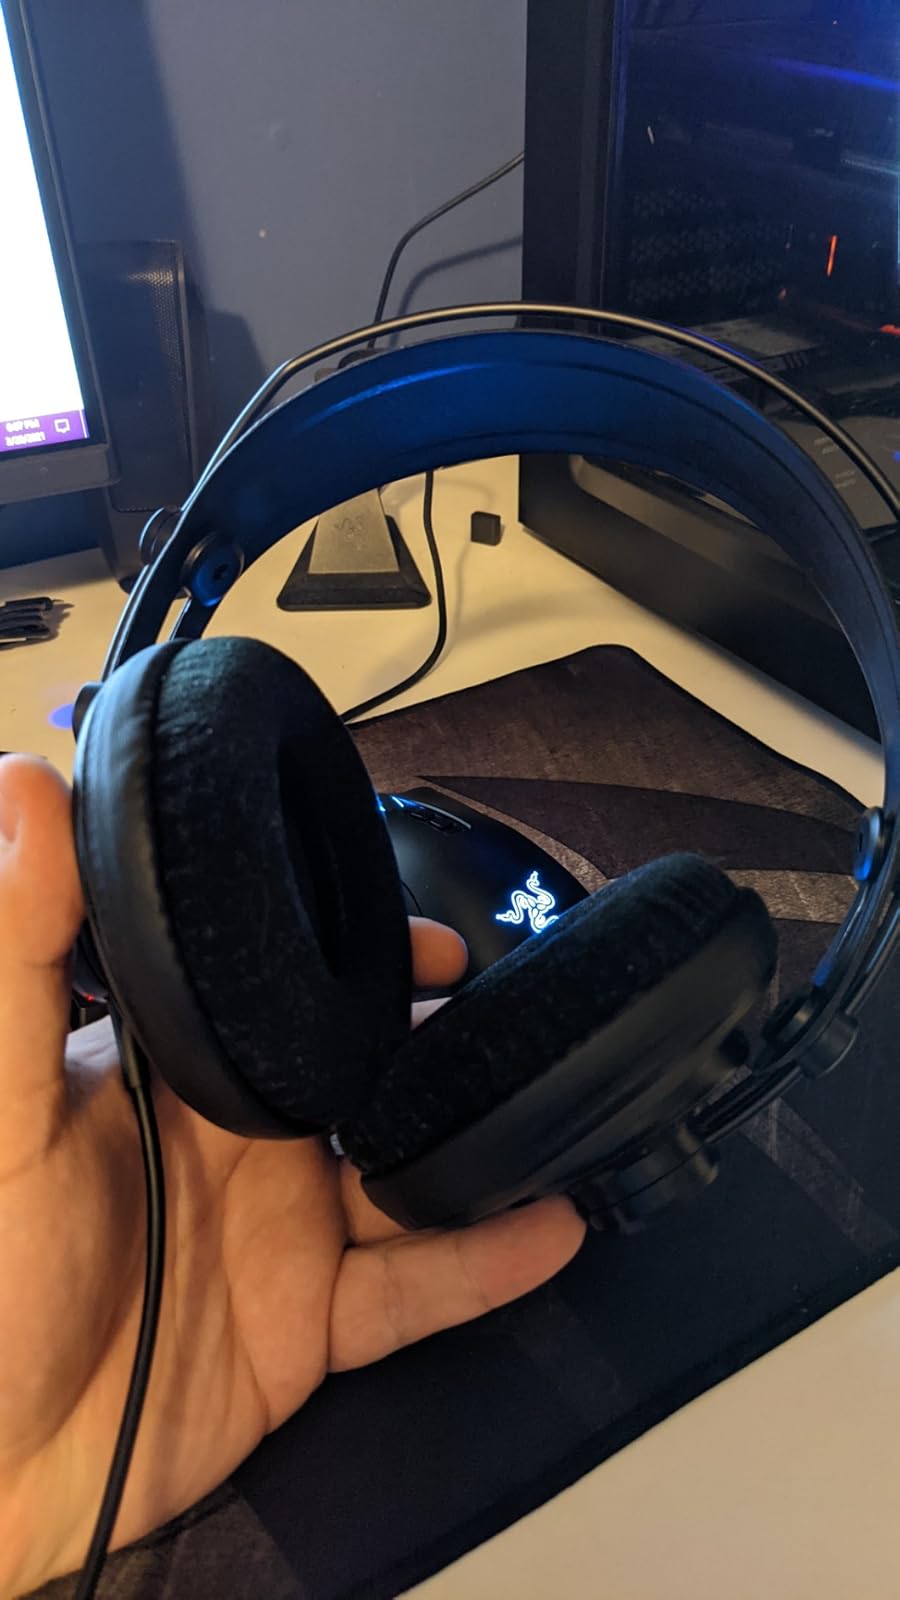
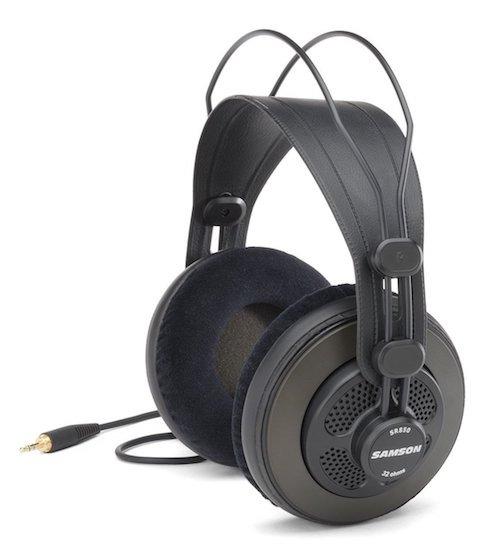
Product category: headphones
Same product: yes